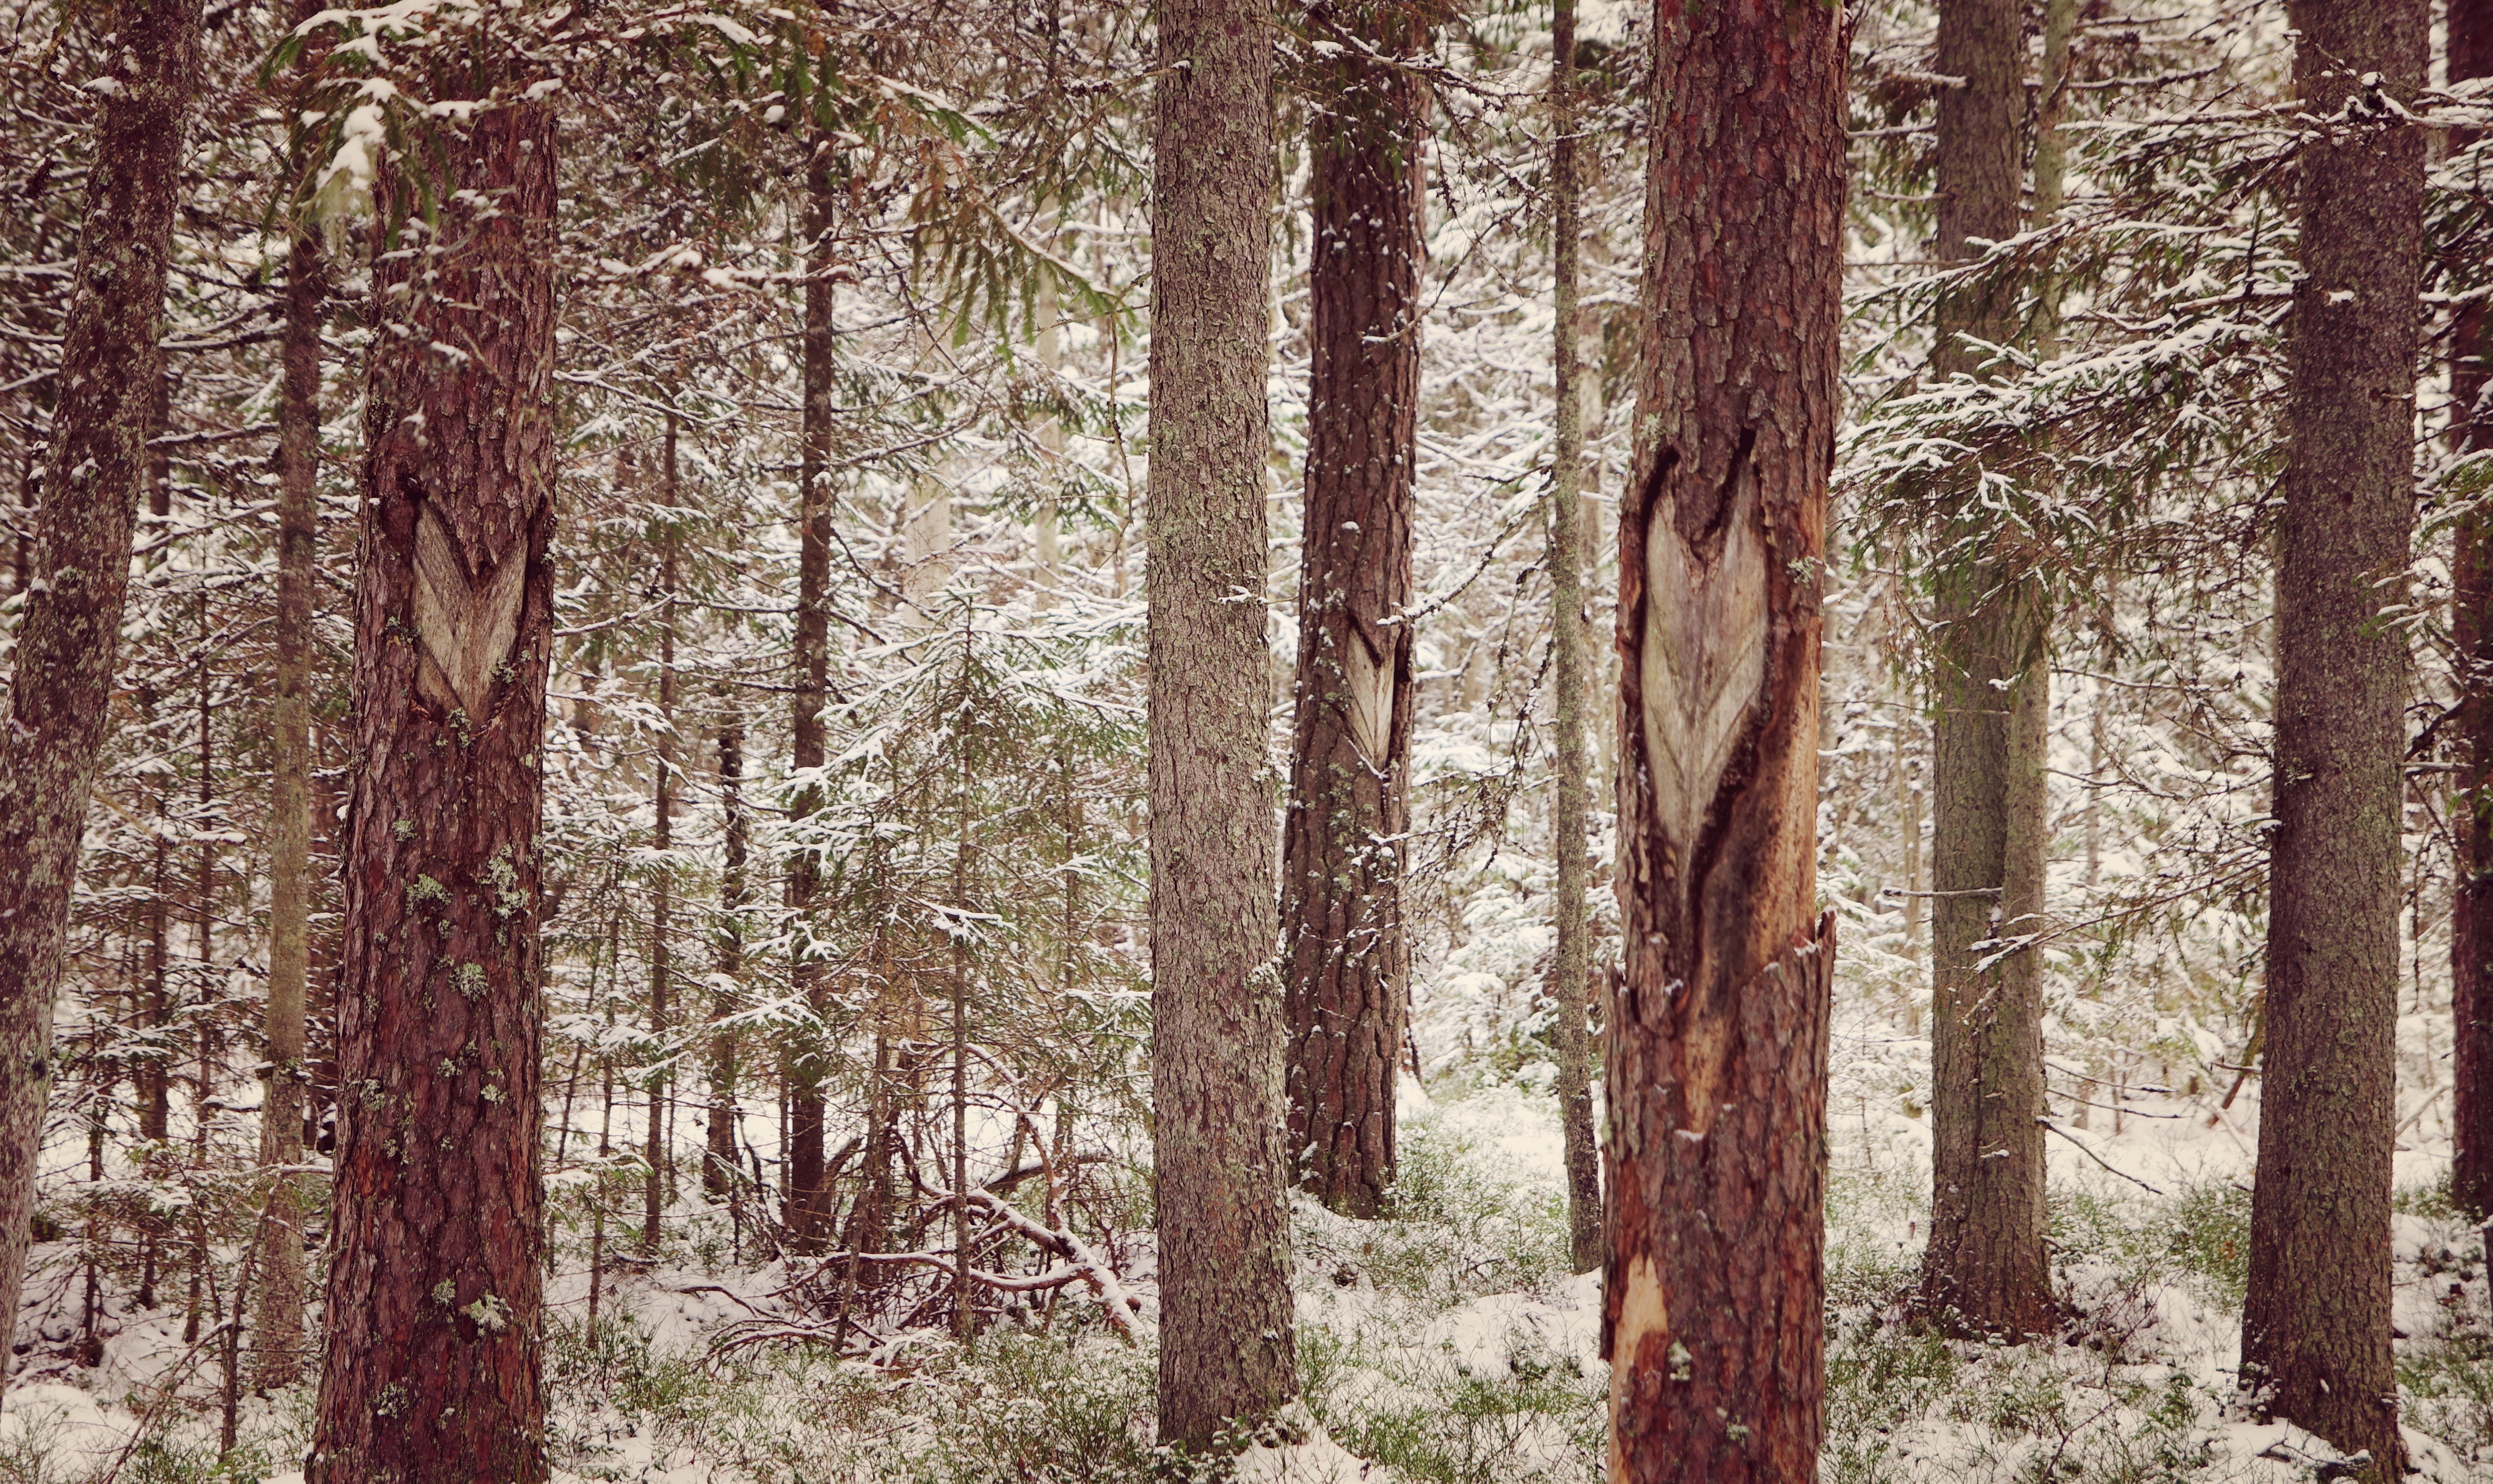
tree, forest, natural environment, woodland, spruce fir forest, tropical and subtropical coniferous forests, Northern hardwood forest, nature, old growth forest, trunk, grove, woody plant, biome, natural landscape, wood, temperate coniferous forest, nature reserve, temperate broadleaf and mixed forest, plant, red pine, branch, valdivian temperate rain forest, leaf, grass, sunlight, plant stem, plant community, deciduous, landscape, national park, state park, redwood, pine family